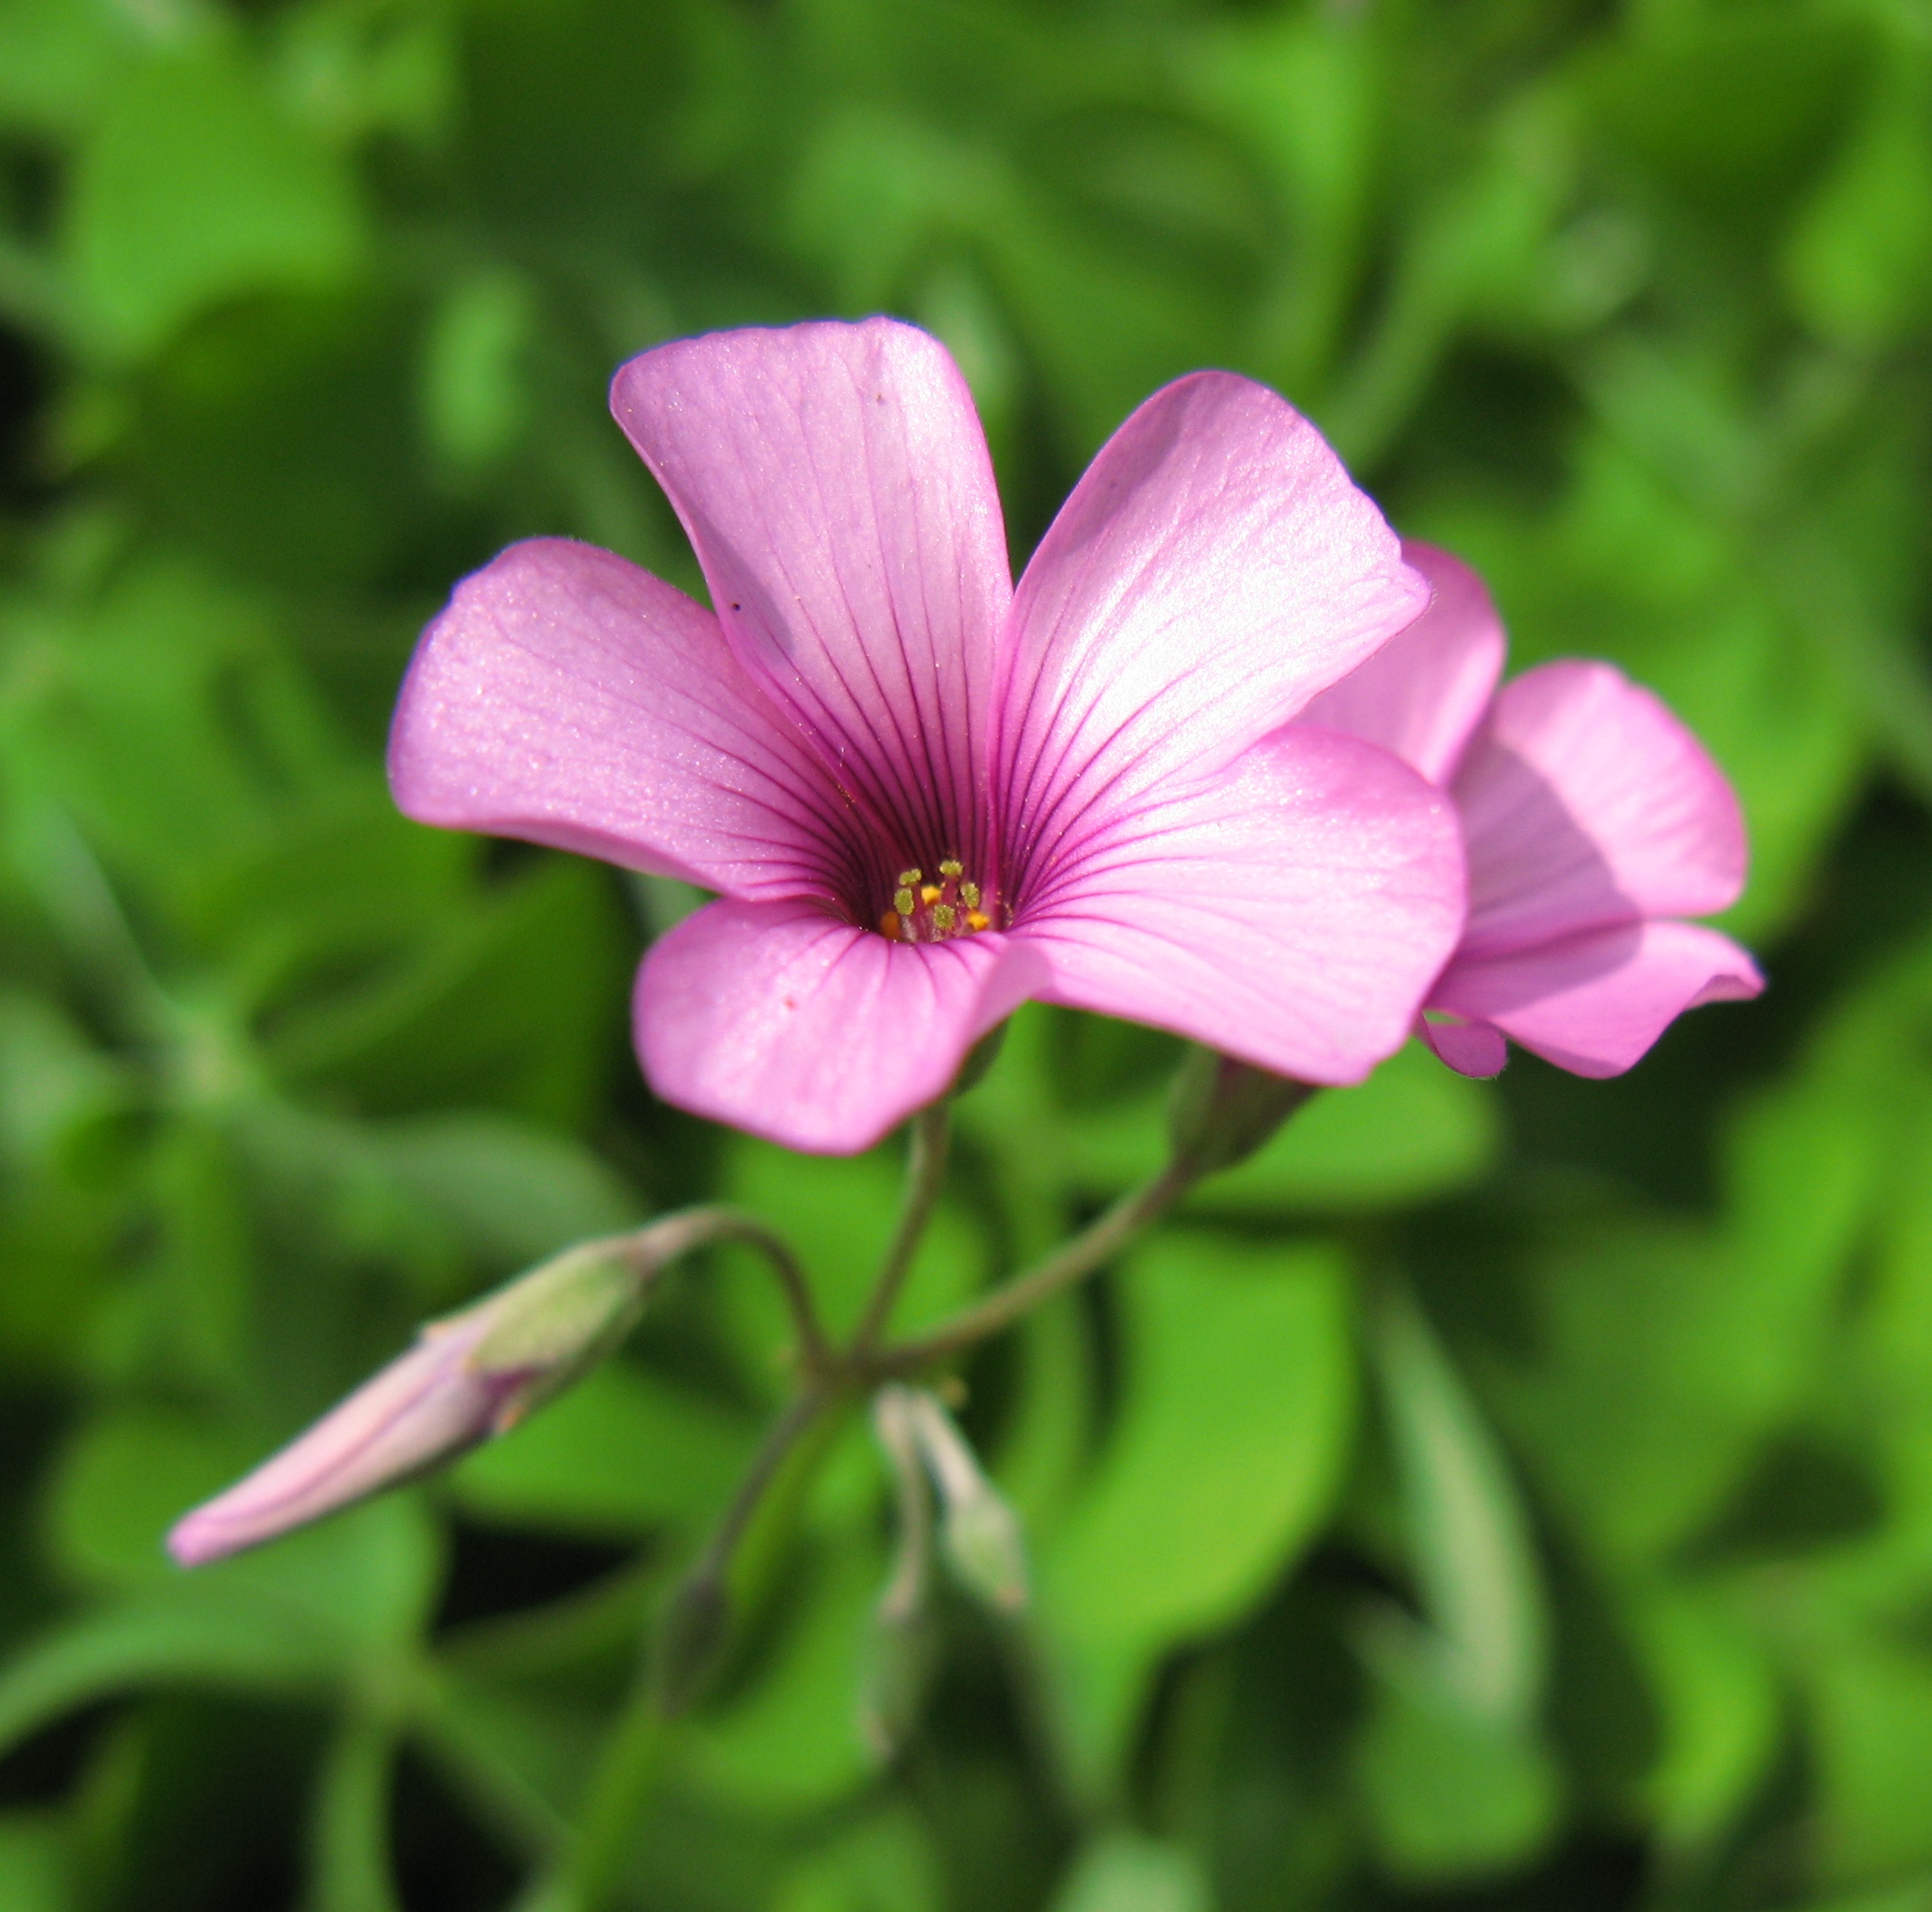
plant, flower, purple, petal, high, botany, flora, wildflower, cool image, hires, hi, res, oxalis, articulata, g7, themacrogroup, macro photography, flowering plant, annual plant, land plant, violet family, everlasting sweet pea